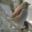
Label: bird